Princess Jalila of Hejaz

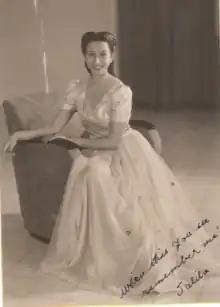
Princess Jalila of Hejaz

Princess Jalila of Hejaz (1923–1955) was a Hijazi princess. She was the daughter of Ali, King of Hejaz and Princess Nafeesa. Her elder sister was Aliya, Queen of Iraq, wife of King Ghazi of Iraq and mother of King Faisal II of Iraq. Her brother was Abdullah, regent and crown prince of Iraq.